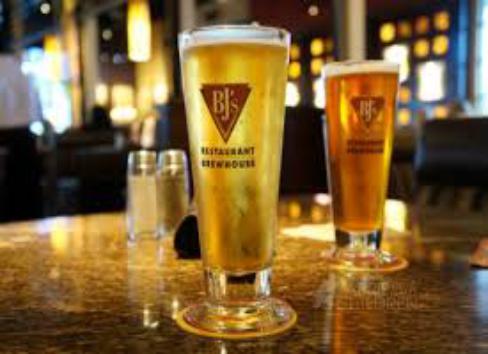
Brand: BJ's Restaurant
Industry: Others